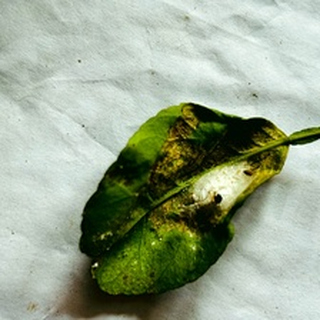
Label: lemon_spider_mites